Underwater glider

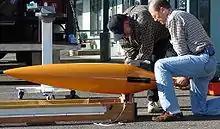
A University of Washington Seaglider being prepared for deployment

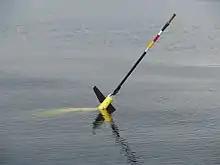
A Seaglider at the surface between dives

The concept of an underwater glider was first explored in the early 1960s with a prototype swimmer delivery vehicle named Concept Whisper. The sawtooth glide pattern, stealth properties and the idea of a buoyancy engine powered by the swimmer-passenger was described by Ewan Fallon in his Hydroglider patent submitted in 1960. In 1992, the University of Tokyo conducted tests on ALBAC, a drop weight glider with no buoyancy control and only one glide cycle. The DARPA SBIR program received a proposal for a temperature gradient glider in 1988. DARPA was aware at that time of similar research projects underway in the USSR.